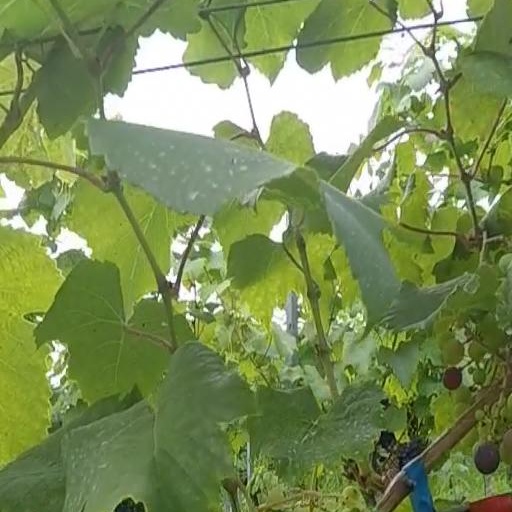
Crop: grape